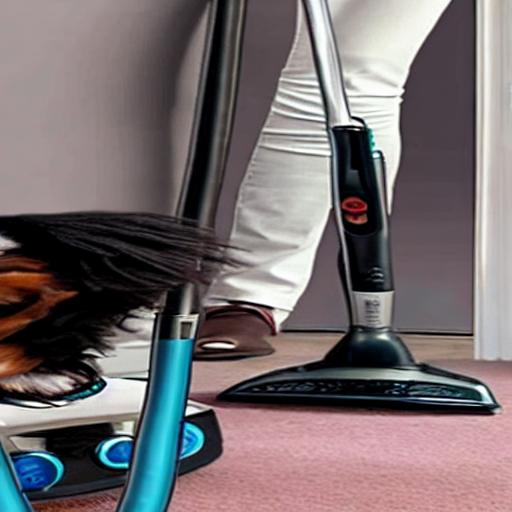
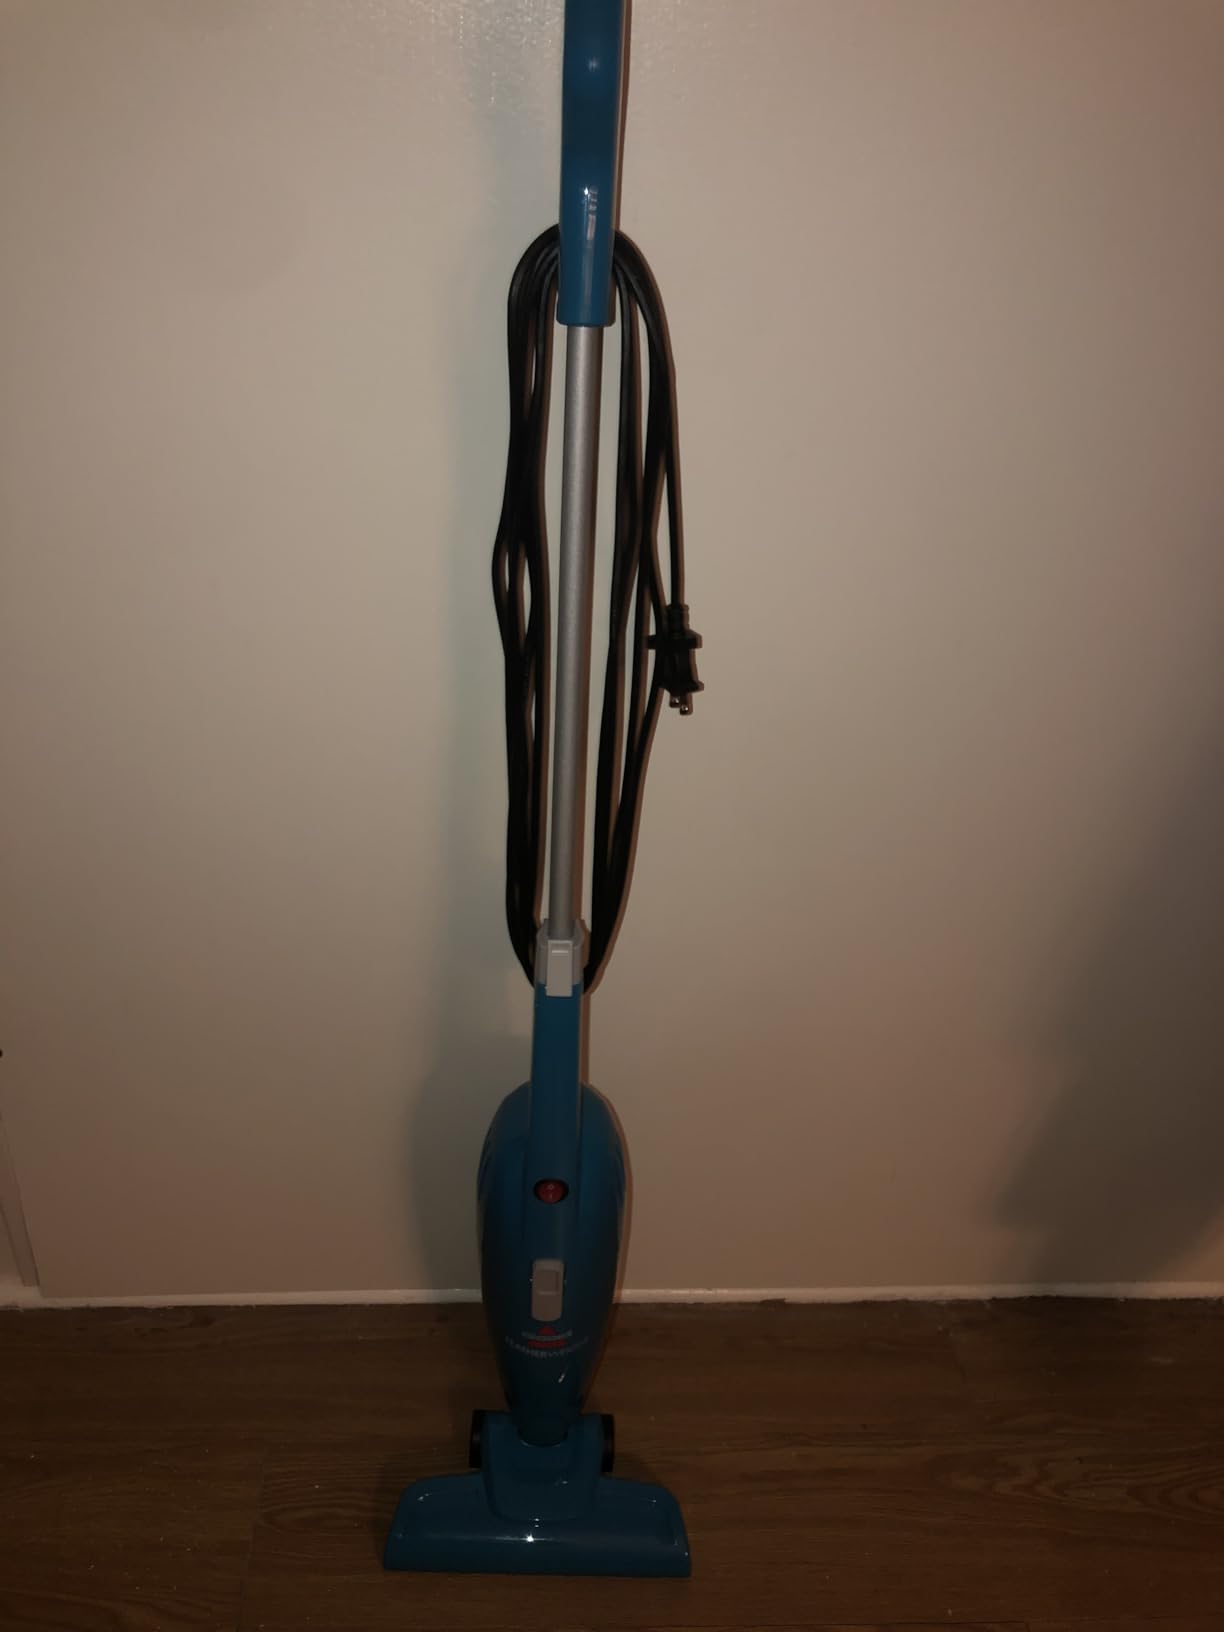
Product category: items_vacuum
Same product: no